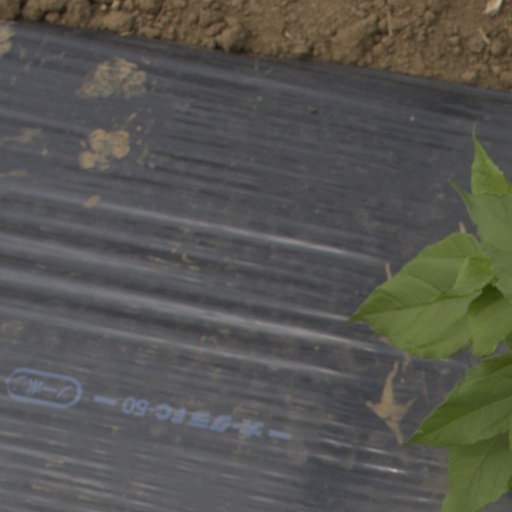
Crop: Jerusalem artichoke